Most Welcome 2

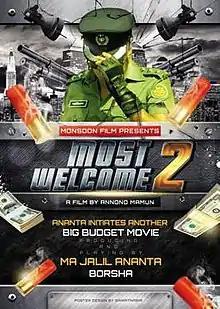

Most Welcome 2 is a Bangladeshi 2014 action film written and directed by Ananta Jalil. Development began in February 2012. The film is a sequel of 2012 blockbuster "Most Welcome." The film was released in 2014. The film stars Ananta Jalil and Barsha in leading roles.